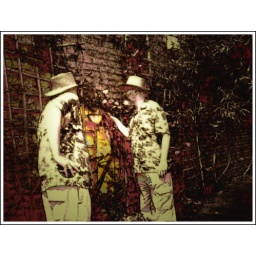
Two gents in shirt and hat inspect the goldencup